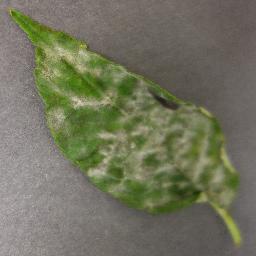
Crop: cherry
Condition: (including_sour)_powdery_mildew